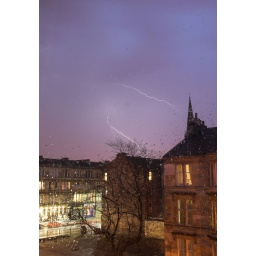
One minute we were eating fish and chips in the park, the next this started happening. I love lightning.